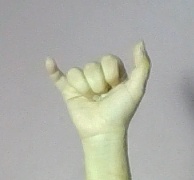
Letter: ya